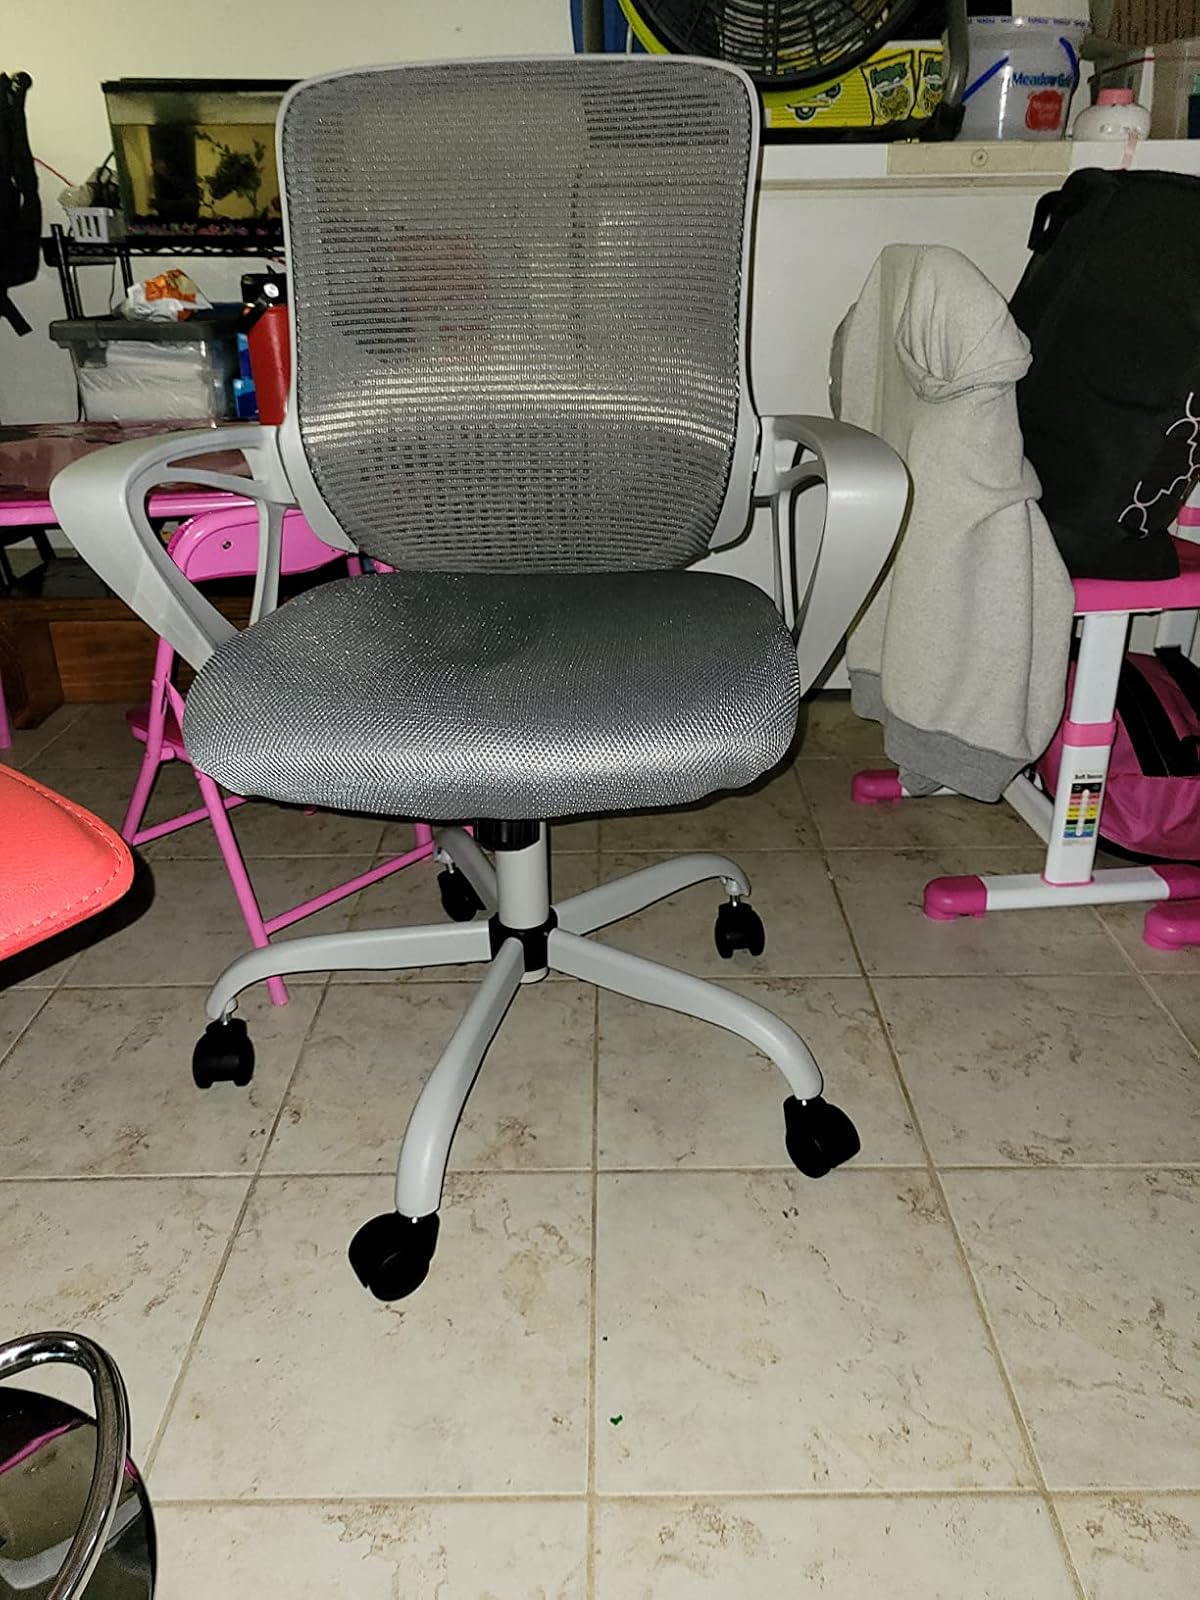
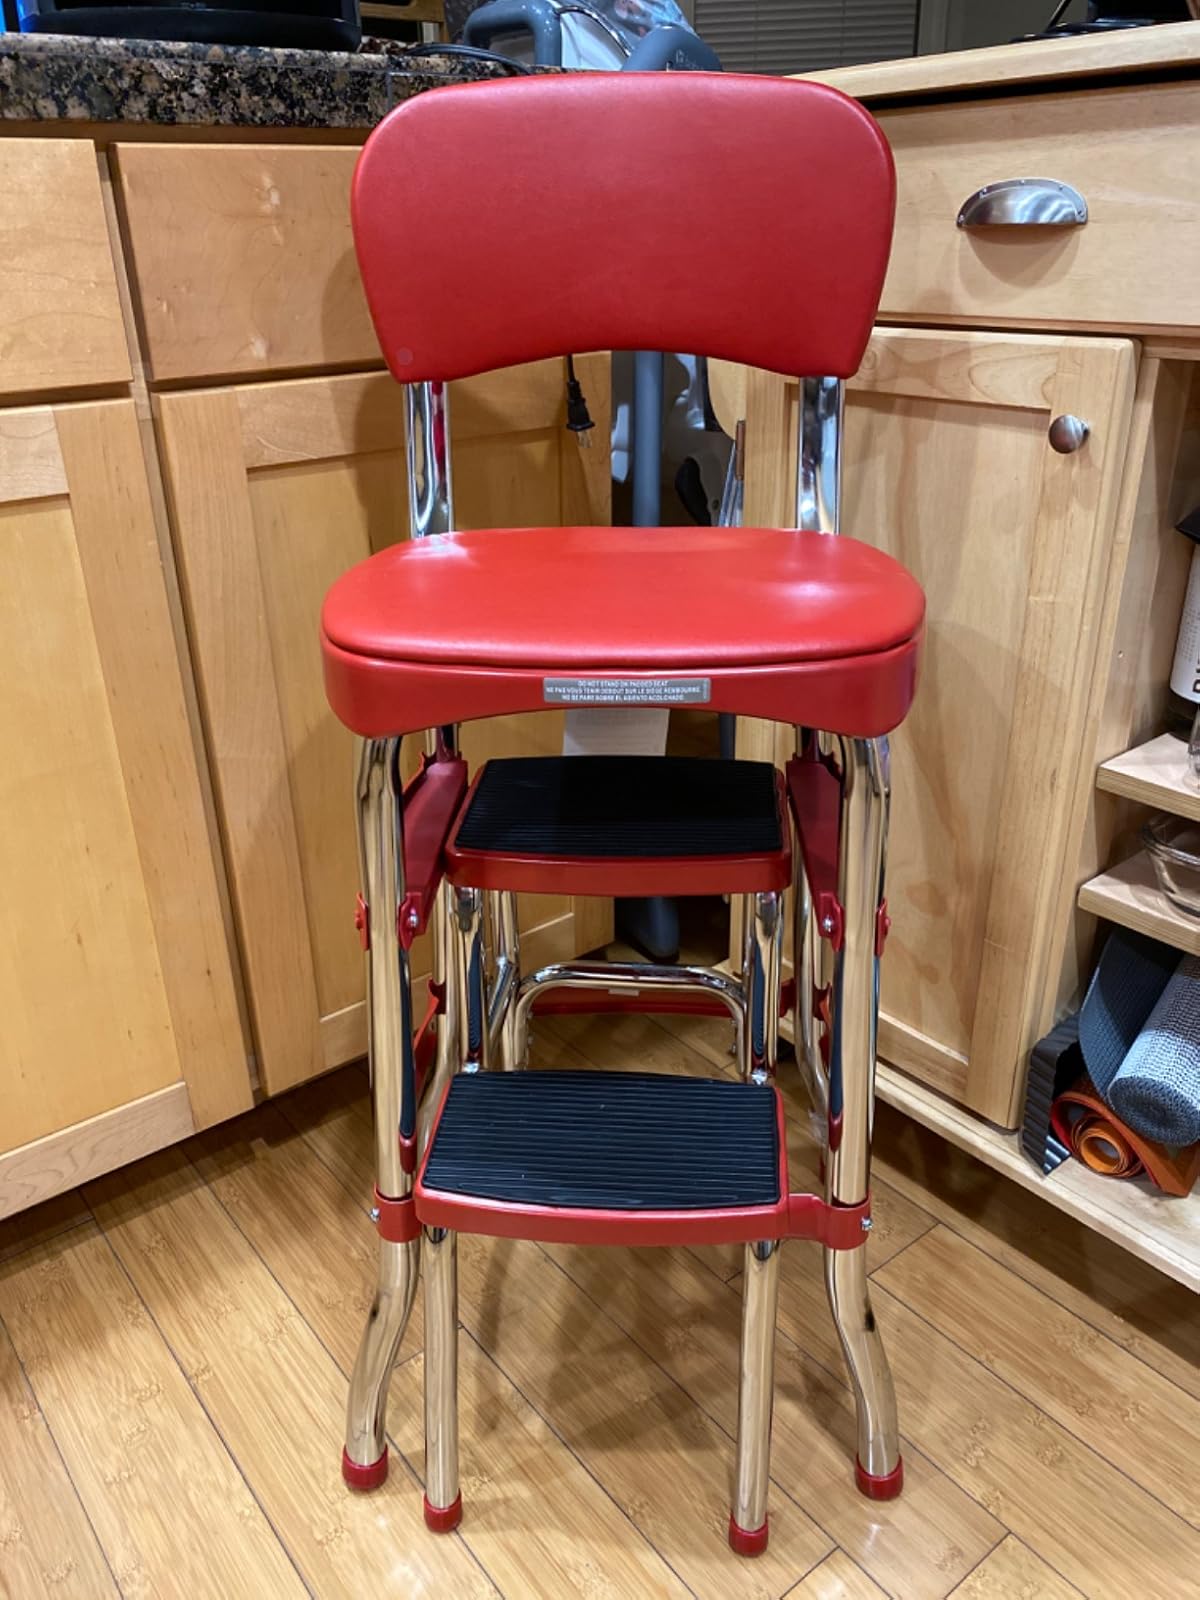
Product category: items_chair
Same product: no